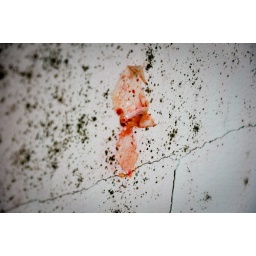
From a house in Poplar Grove. Real blood doesn't stay red for 3 years.